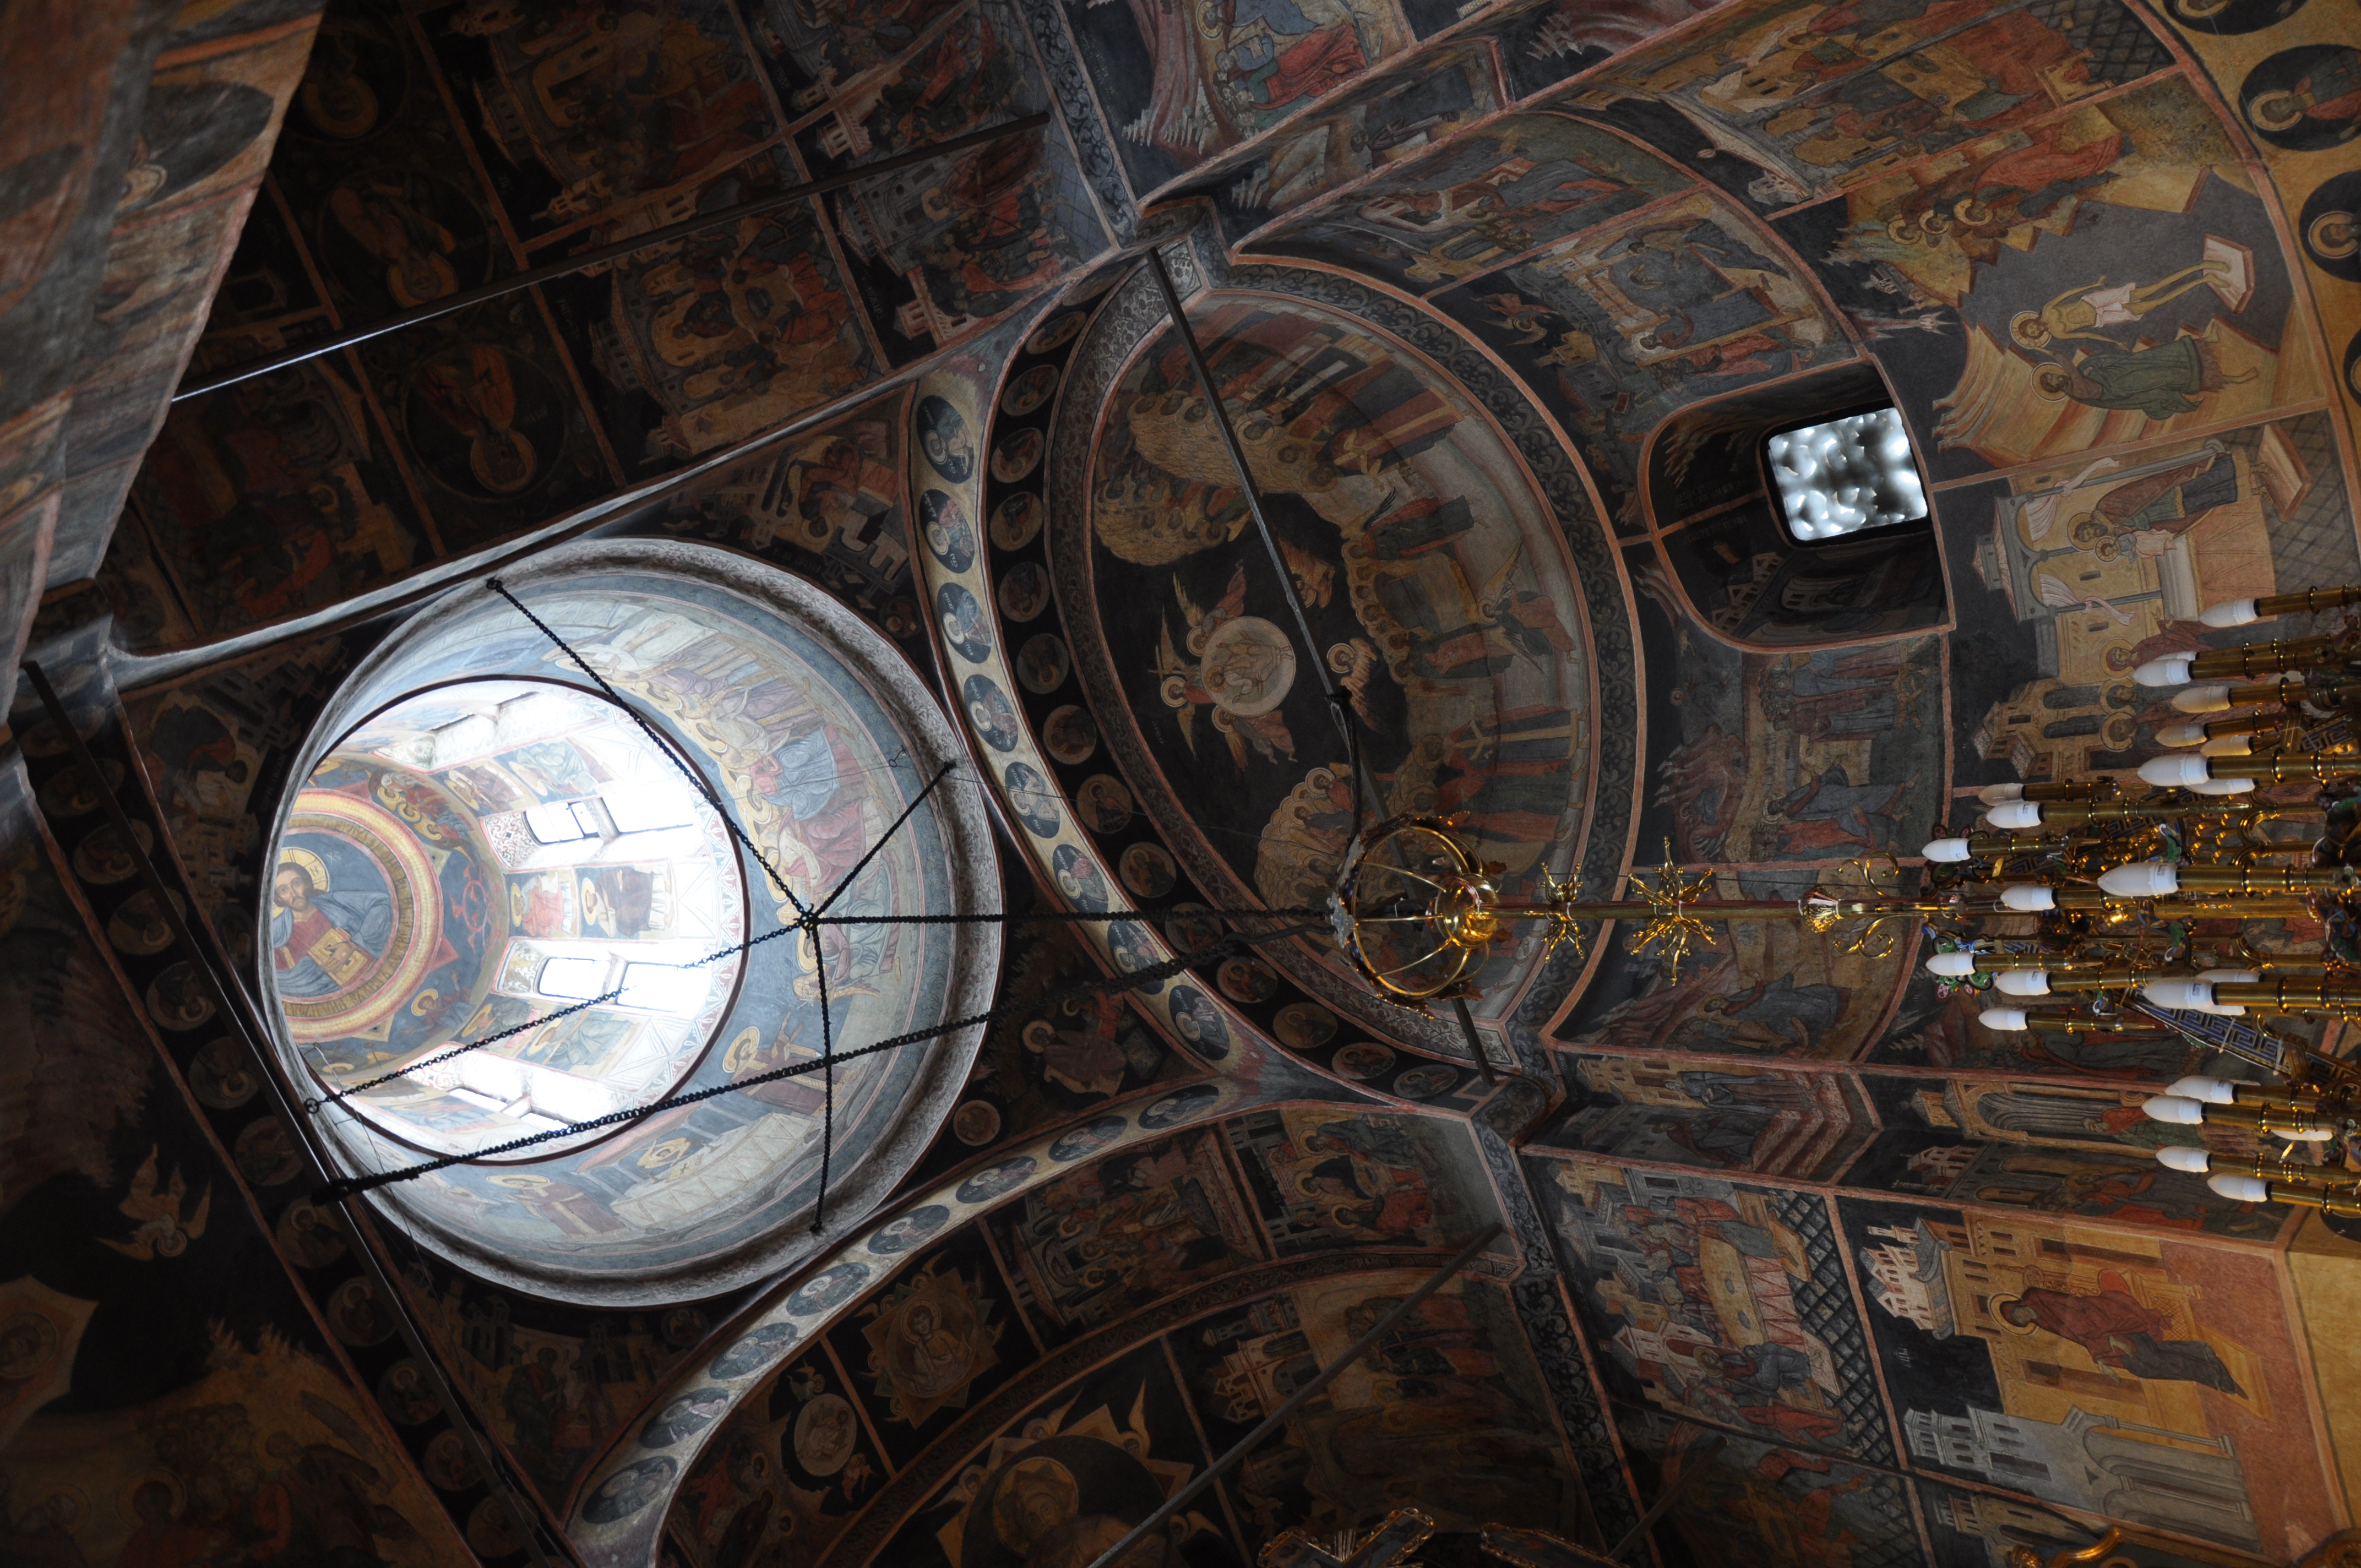
architecture, photography, window, building, photo, ceiling, religion, church, cathedral, christian, lighting, place of worship, photos, religious, free, cool image, de, symmetry, churches, fotografie, christianity, romana, style, orthodox, eastern, basilica, dome, romania, bucharest, bor, biserica, arhitectura, orthodoxy, romanian, ortodoxa, ortodoxia, ortodoxie, cretinism, cretin, ecclesiastical, bisericeasc, cladire, edificiu, bucuresti, brancovenesc, cretulescu, kretzulescu, kretulescu, cretzulescu